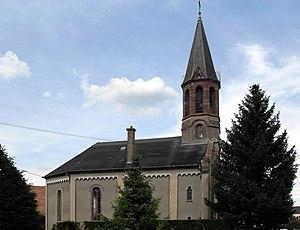
L'église protestante à Wolfgantzen
Wolfgantzen est une commune française située dans le département du Haut-Rhin, en région Grand Est.